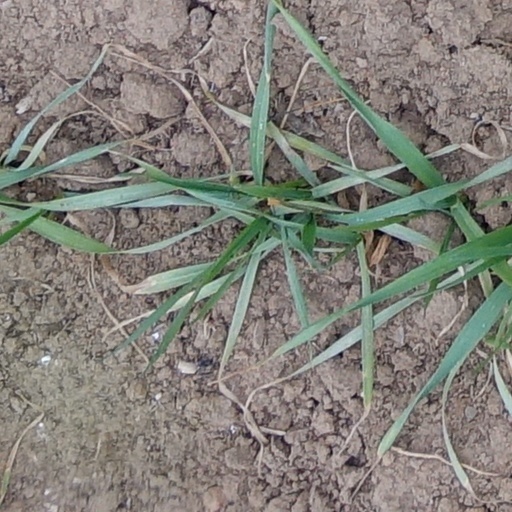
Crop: wheat